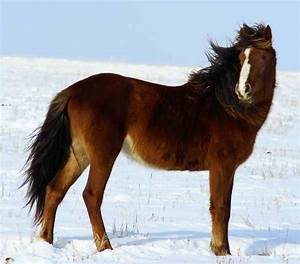
Label: horse